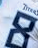
Number: 8